Kenwood District

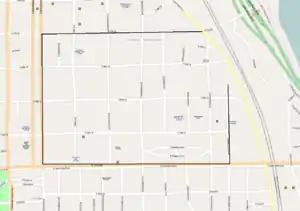
Kenwood District map (northeast boundaries are left undefined at City of Chicago page)

The Kenwood District is a historic district in the officially designated Kenwood community area of Chicago, Illinois bounded by E. 47th and E. 51st Streets, S. Blackstone and S. Drexel Avenues. It was designated a Chicago Landmark on June 29, 1979. The official community areas were defined in the early 20th century and the current meaning of the Hyde Park neighborhood includes the area between 47th Street and 51st Street ("E. Hyde Park Blvd.") as a part of Hyde Park, although this area is officially the south half of the official Kenwood neighborhood. The region is part of the Hyde Park-Kenwood Historic District.